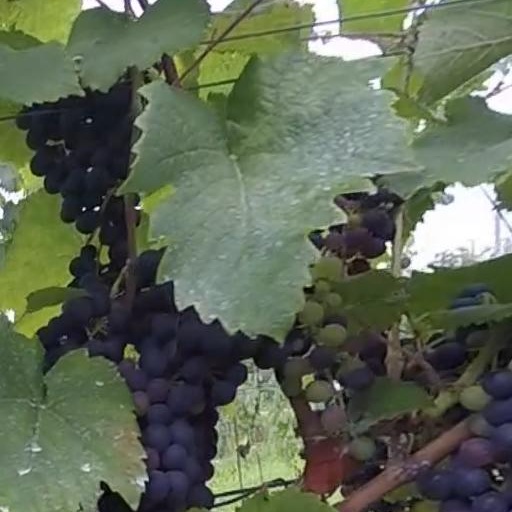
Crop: grape